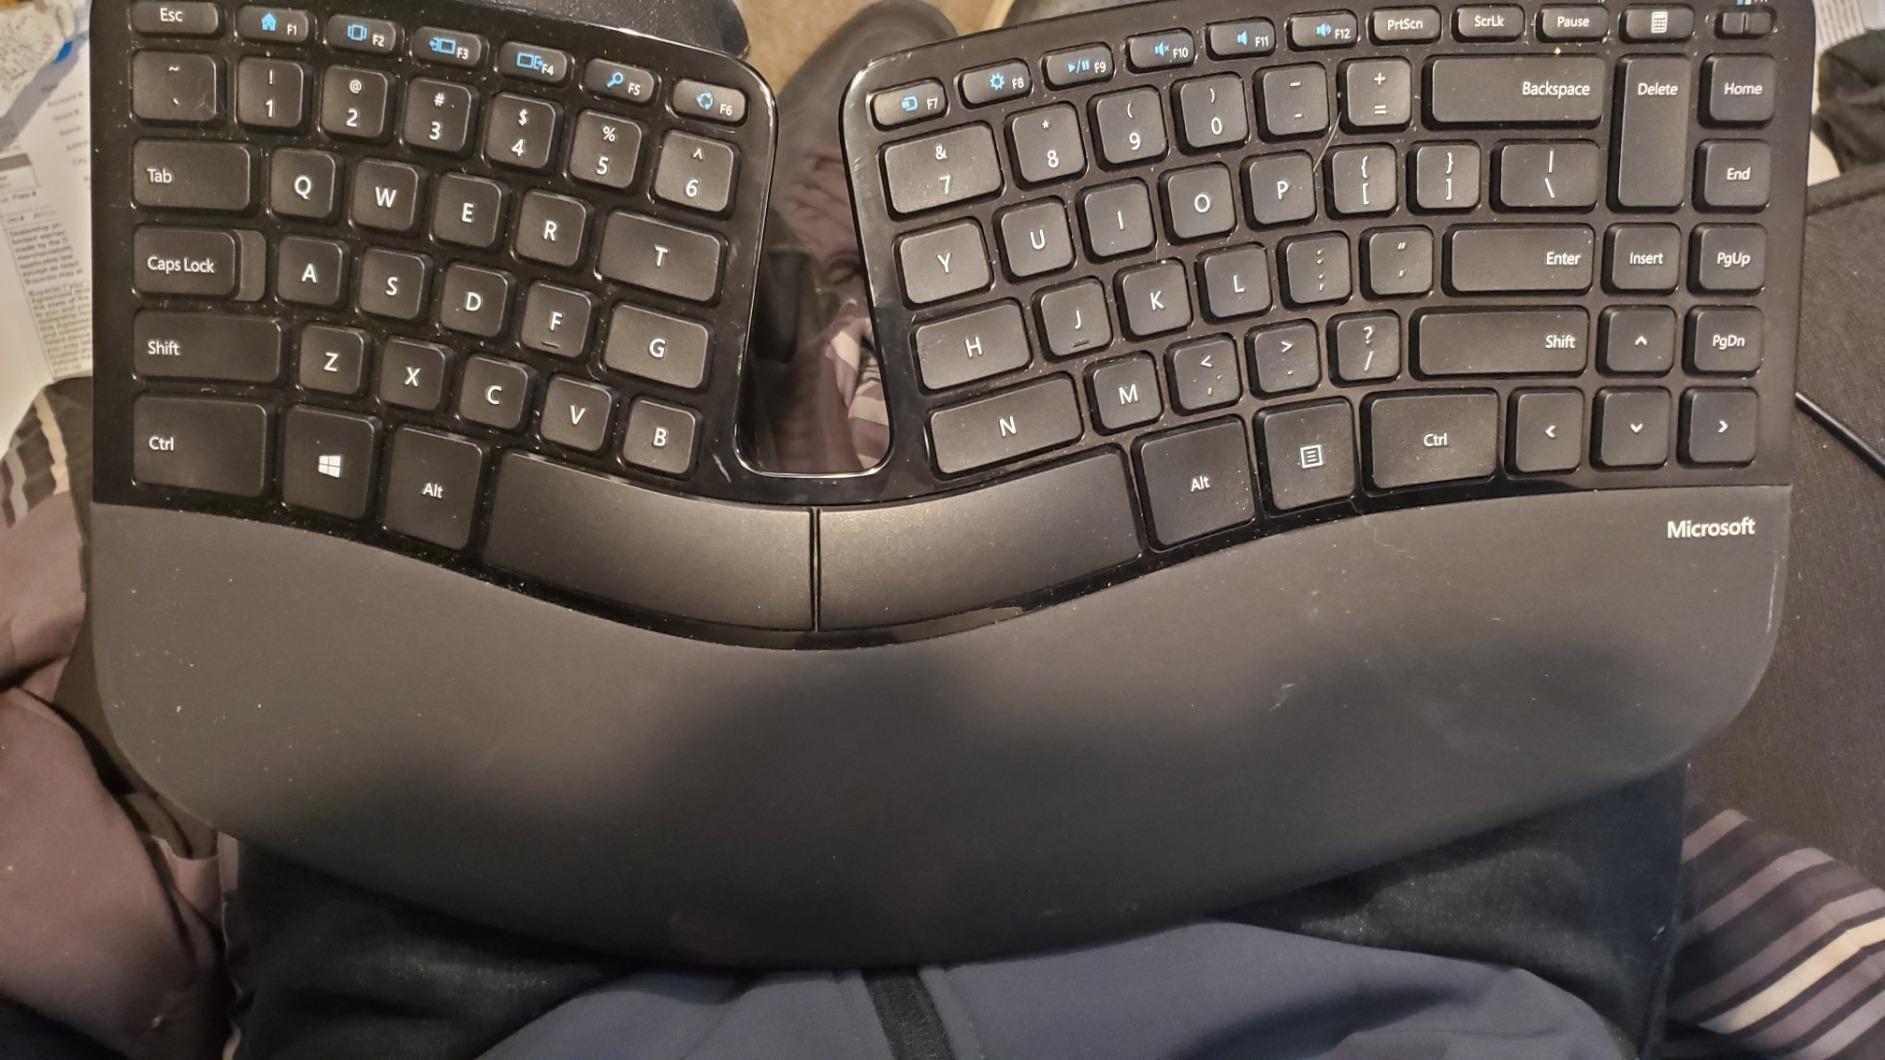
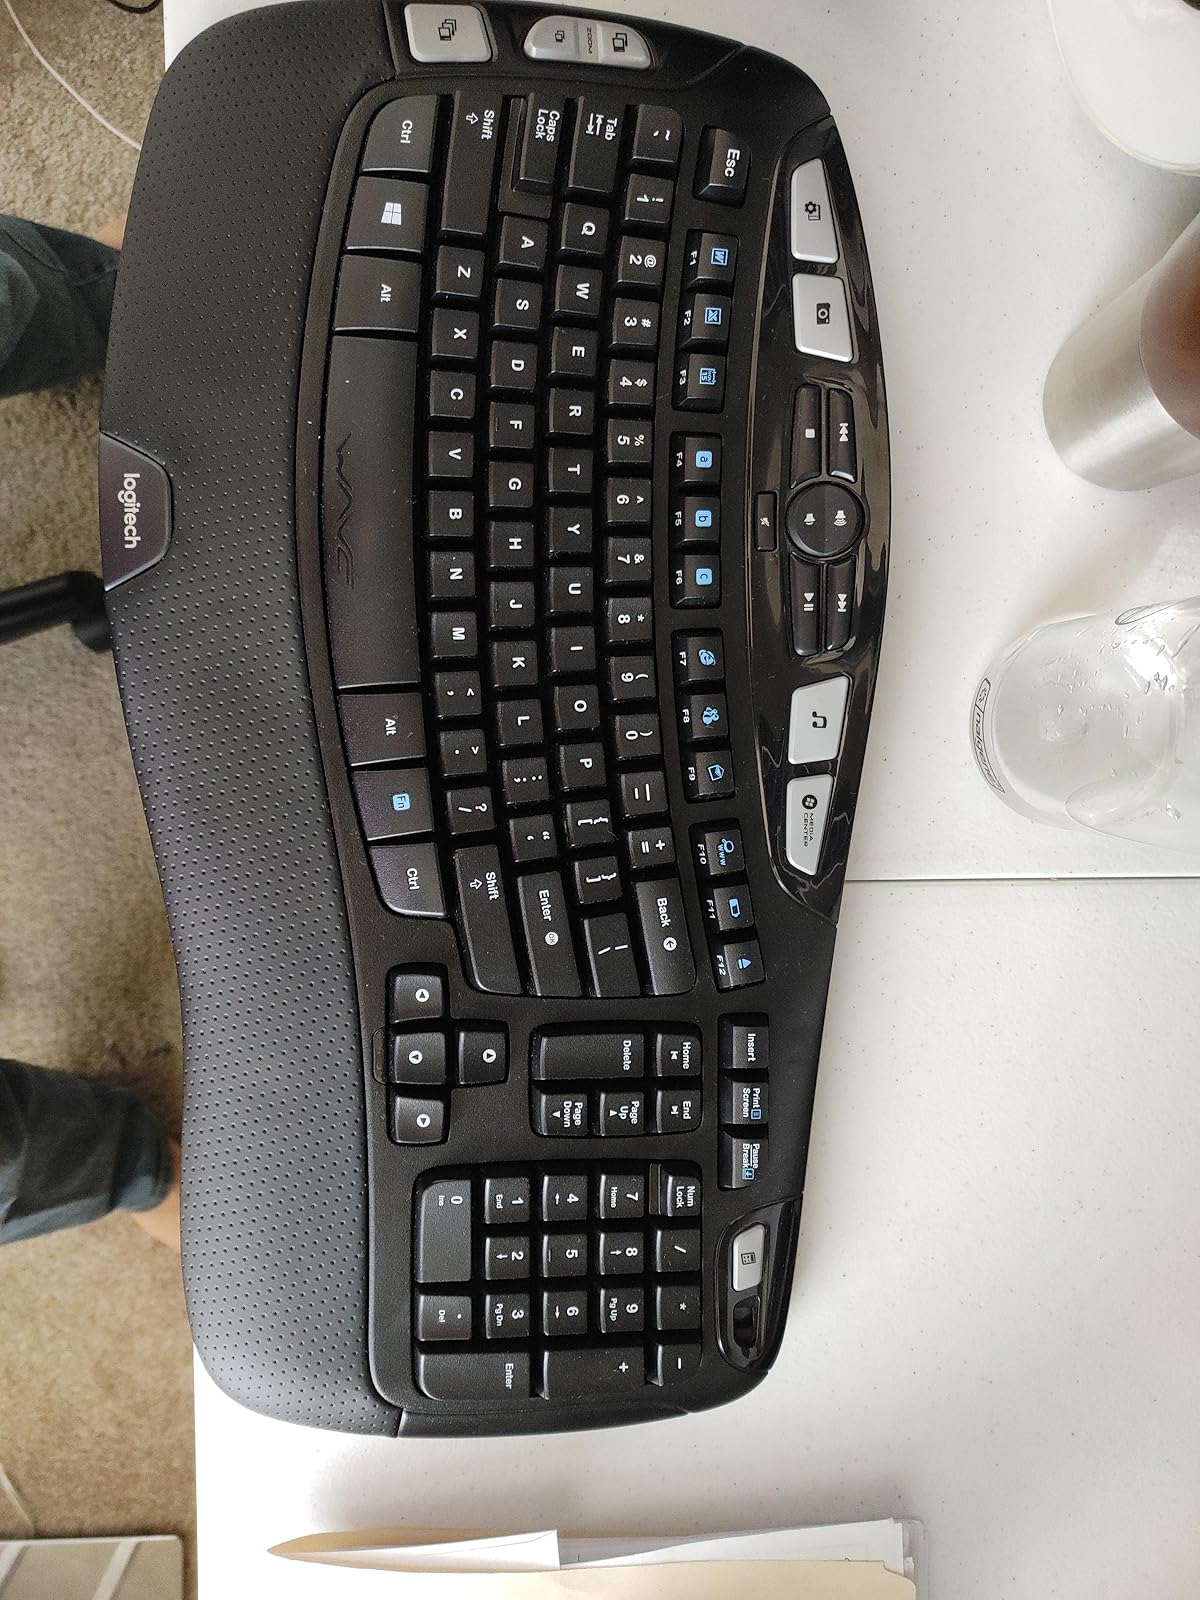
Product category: keyboard
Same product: no